Hervé Alphand

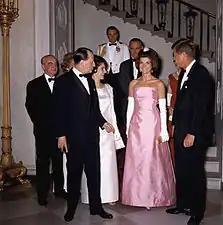
Dinner in Honor of Andre Malraux

During their stay in Washington, and his wife Nicole Alphand (ex-wife of Stephen Bunau-Varilla), whom he married in 1958, made the Embassy of France renowned for diplomatic receptions during the Kennedy administration.